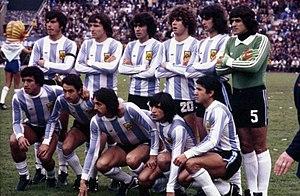
La Coupe du monde de football 1978 est la onzième édition de la Coupe du monde de football.
L'Équipe d'Argentine de football remporte la Coupe du monde de football de 1978.